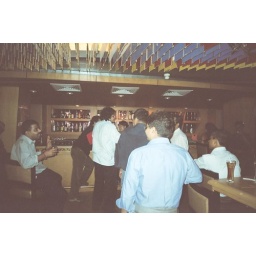
Happy ryzers at solz's bday. That's sat2 on the left, and freegeek in the blue shirt and black pants (hair washed).